Thor Freudenthal

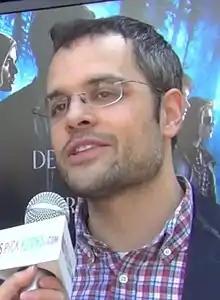
Freudenthal in 2013

Thor Freudenthal (born 20 October 1972) is a German film director, screenwriter, animator and special effects artist best known for his work on "Diary of a Wimpy Kid" and "".